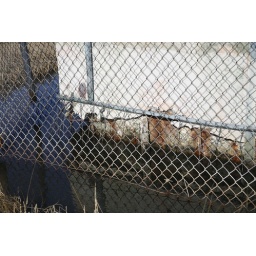
The base of the west tower, rotting a bit in ground water.